The Boys (2022 film)

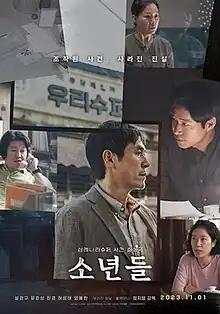
Theatrical release poster

The Boys is a 2022 South Korean crime drama film directed by Chung Ji-young and starring Sul Kyung-gu, Yoo Jun-sang, Jin Kyung, Heo Sung-tae and Yeom Hye-ran. It is based on the true story of the that occurred in Wanju County.